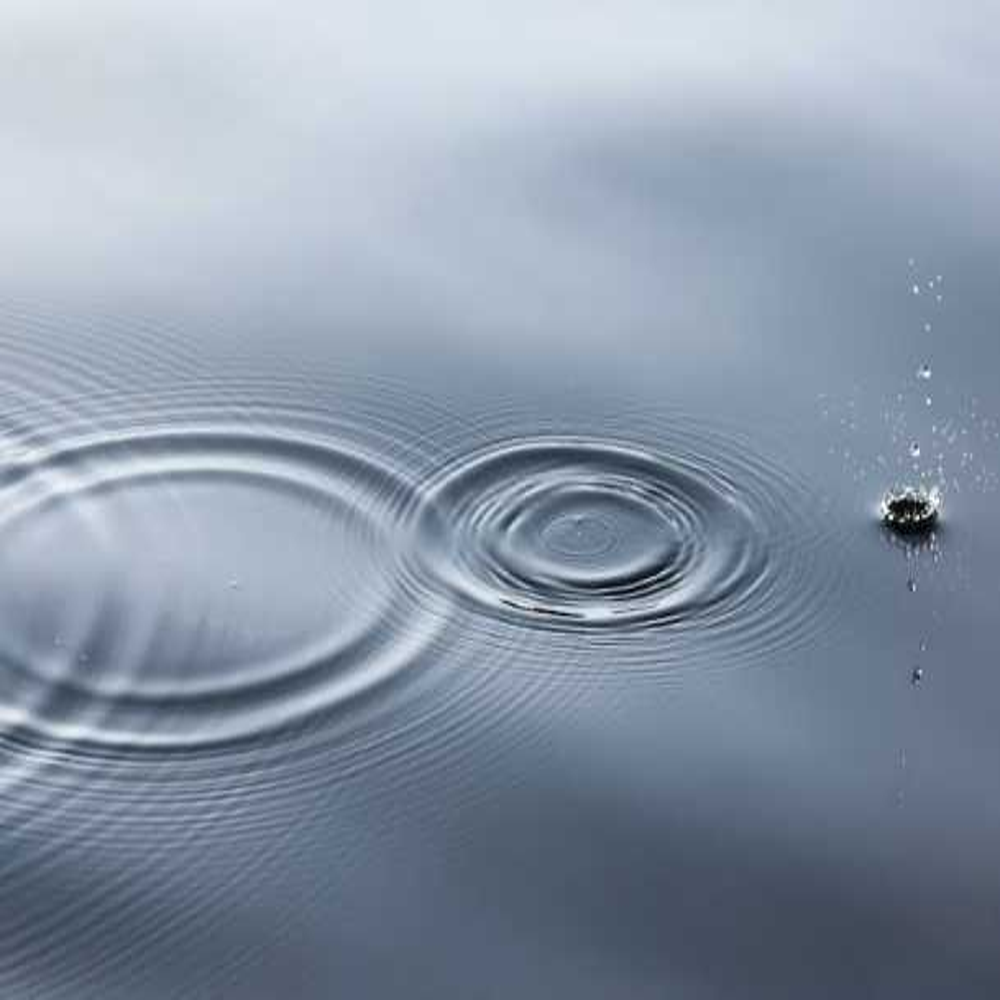
Body of water present: yes
Land polluted: no
Water polluted: no
Pollution percentage: 0%